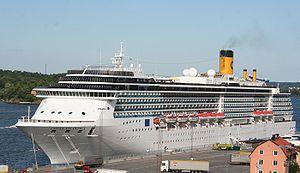
La classe Spirit est une classe de huit navires de croisière de type Panamax construit par le chantier naval finlandais Kvaerner Masa-Yards à Helsinki pour les six premiers, puis par le chantier naval italien Fincantieri à Marghera, près de Venise pour les deux derniers.
Le Costa Atlantica est un navire de croisière appartenant à la société Costa Croisières du groupe leader mondial des croisières la Carnival corporation & PLC.